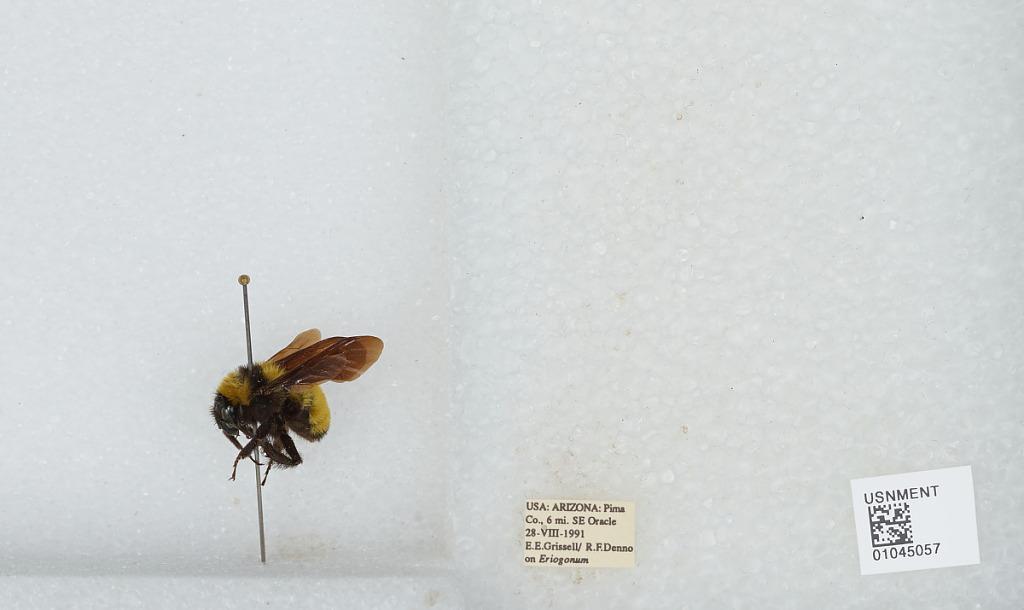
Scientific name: Bombus sp.
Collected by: E. Grissell & R. Denno
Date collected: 1991-8-28
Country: United States
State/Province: Arizona
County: Pima
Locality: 6 miles Southeast of Oracle
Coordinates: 32.5628, -110.706